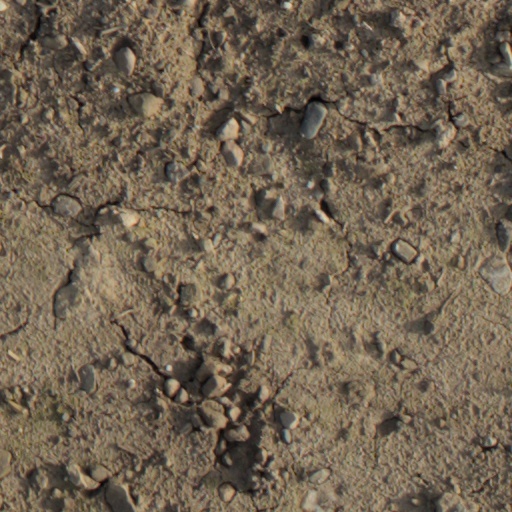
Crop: wheat